Human granulocytic anaplasmosis

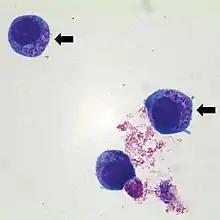
"Anaplasma phagocytophilum" cultured in a human promyelocytic cell line, arrows point to cells containing prominent bacterial morulae

Human granulocytic anaplasmosis (HGA) is a tick-borne, infectious disease caused by "Anaplasma phagocytophilum", an obligate intracellular bacterium that is typically transmitted to humans by ticks of the "Ixodes ricinus" species complex, including "Ixodes scapularis" and "Ixodes pacificus" in North America. These ticks also transmit Lyme disease and other tick-borne diseases.